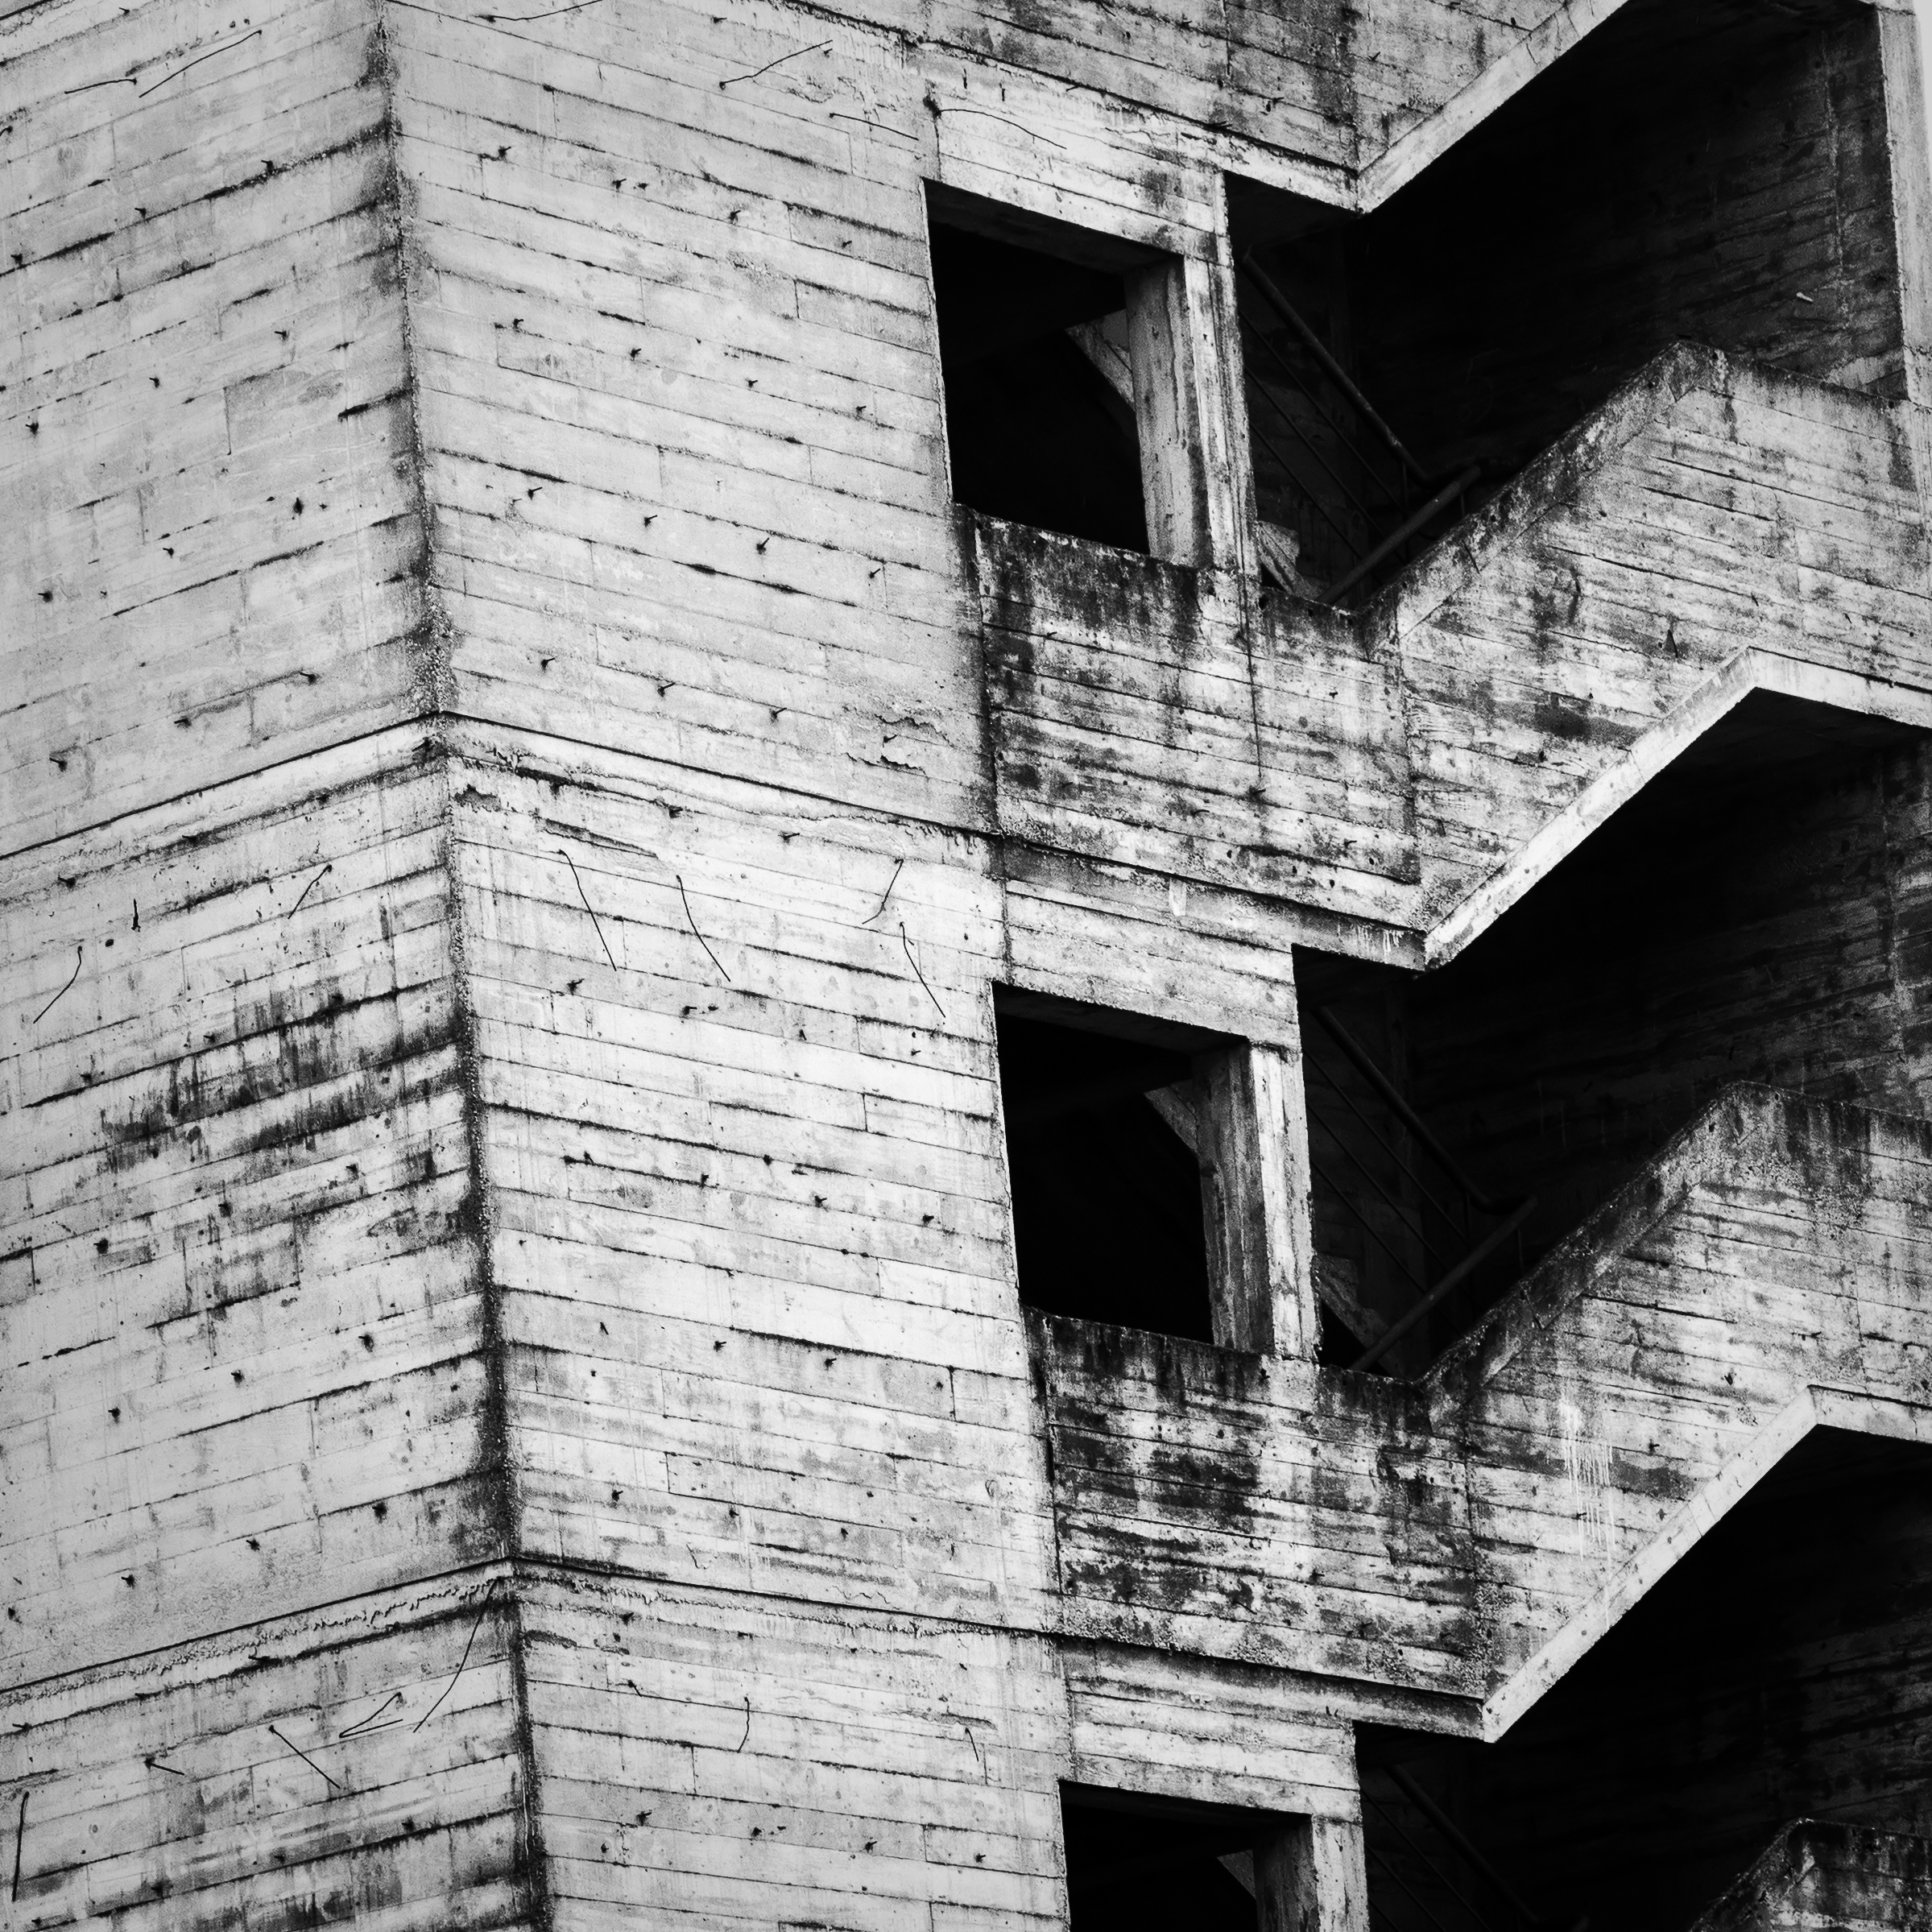
black and white, architecture, wood, white, photography, house, window, wall, facade, black, monochrome, brick, material, noir, blanc, portugal, escaliers, shape, fatima, urban area, monochrome photography